Julia Angwin

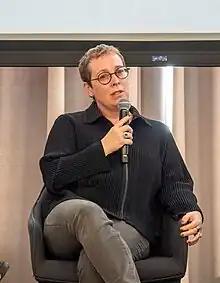
Angwin speaking at a Wikipedia event at the Columbia Journalism School in 2024

Angwin got her start in journalism as an undergrad at The University of Chicago where she served as editor-in-chief of the college newspaper, "The Chicago Maroon", from 1991 to 1992. Upon graduation she moved to California where she worked briefly as a business writer for the "Contra Costa Times". She then moved to Washington D.C., to work as a reporter for States News Service covering Congress for regional newspapers.